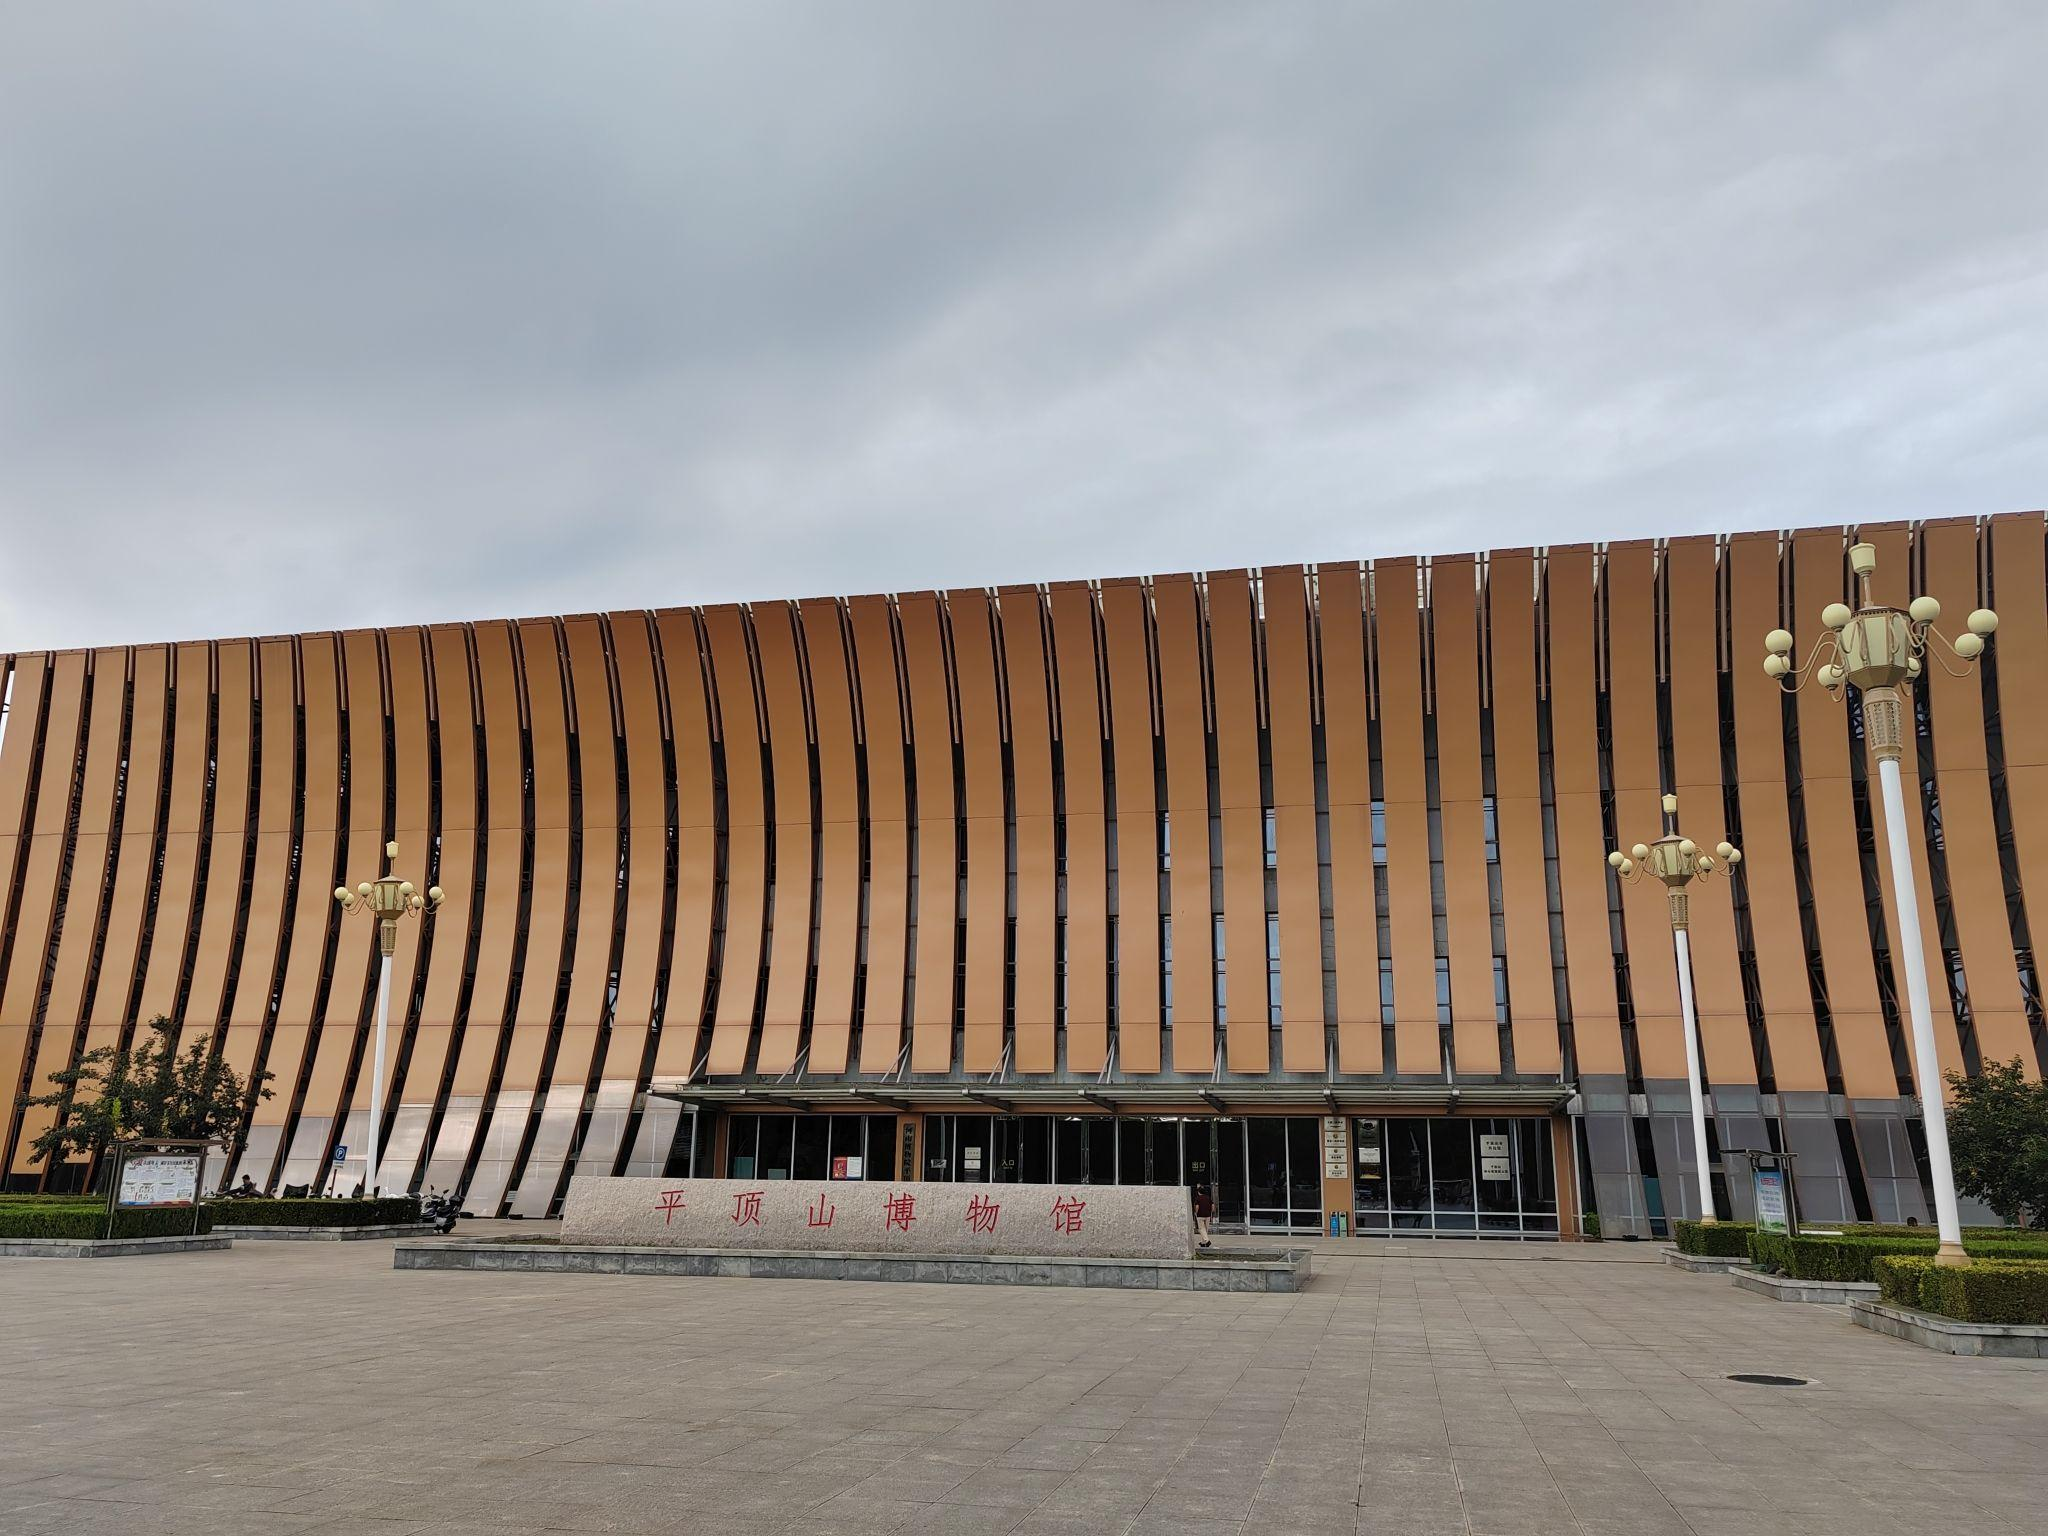
地标名称：平顶山博物馆
所在城市：平顶山市·新华区